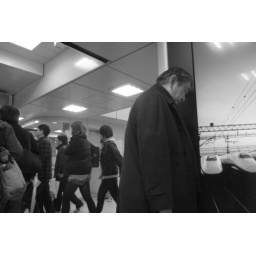
a man standing or sleeping in front of digital signage.